Public sphere

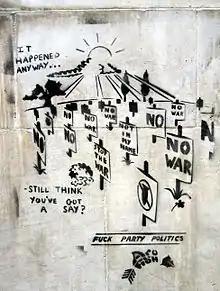
Political Graffiti on the South Bank of the Thames in London 2005, "even though we lack personal acquaintance with all but a few of its participants and are seldom in contexts where we and they directly interact, we join these exchanges because they are discussing the same matters".

The rhetorical public sphere was characterized by five rhetorical norms from which it can be gauged and criticized. How well the public sphere adheres to these norms determine the effectiveness of the public sphere under the rhetorical model. Those norms are: